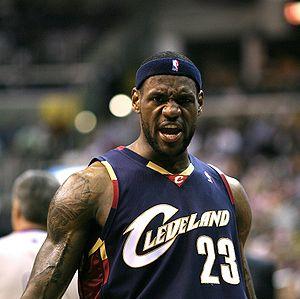
La saison 2007-2008 des Celtics de Boston est la soixante-deuxième saison de basket-ball de la franchise américaine de la National Basketball Association. Après une saison noire en 2006-2007, la franchise construit un effectif composé de vétérans de la NBA parmi lesquels Kevin Garnett, Ray Allen et Paul Pierce qui forment le « Big Three ». Agents libres recrutés en août, Eddie House et James Posey sont les derniers renforts importants de l'effectif avant le début de la saison. Les joueurs expérimentés P. J. Brown et Sam Cassell viennent renforcer l'effectif en cours de saison.